Ko Yad

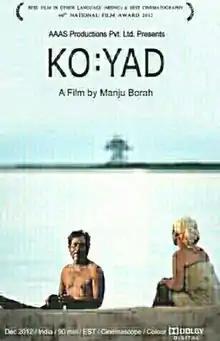
Film poster

Ko Yad is a 2012 Mising drama film, written, directed and produced by Manju Borah. The movie is based on Anil Panging's novel "Ko: Yad", published in the weekly Assamese "Xadin". The film portrays the life of ordinary Mishing people through the protagonist, Poukam, struggle to make a living, in a small village by the Brahmaputra, in Assam.